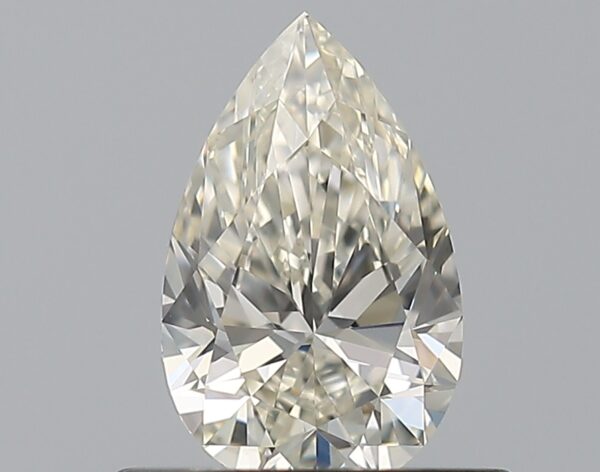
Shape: pear
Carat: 0.51
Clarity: VVS1
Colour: H
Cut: EX
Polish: EX
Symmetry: EX
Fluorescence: VS
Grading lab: GIA
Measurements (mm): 7.08 x 4.42 x 2.73